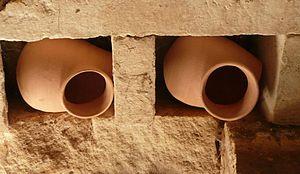
Boulins en place
Un colombier était à l'époque féodale un édifice destiné à loger et à élever des pigeons.